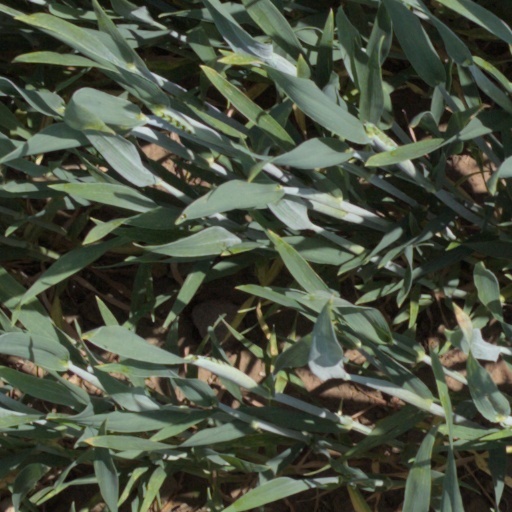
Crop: wheat